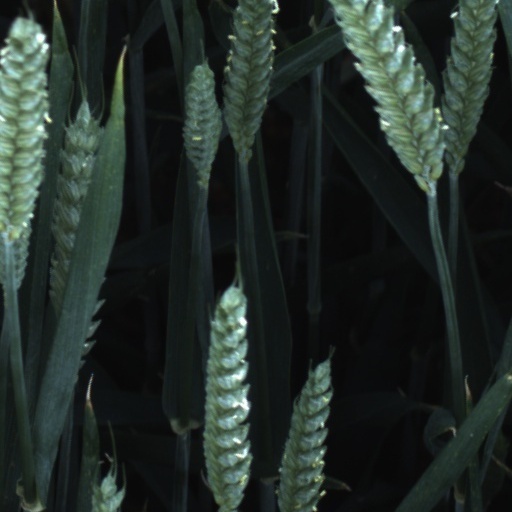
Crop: wheat